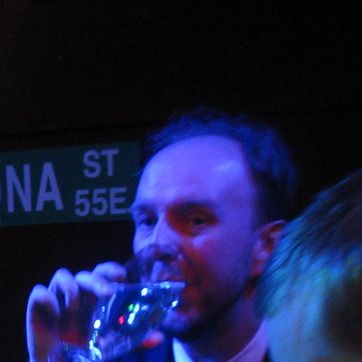
Material: skin